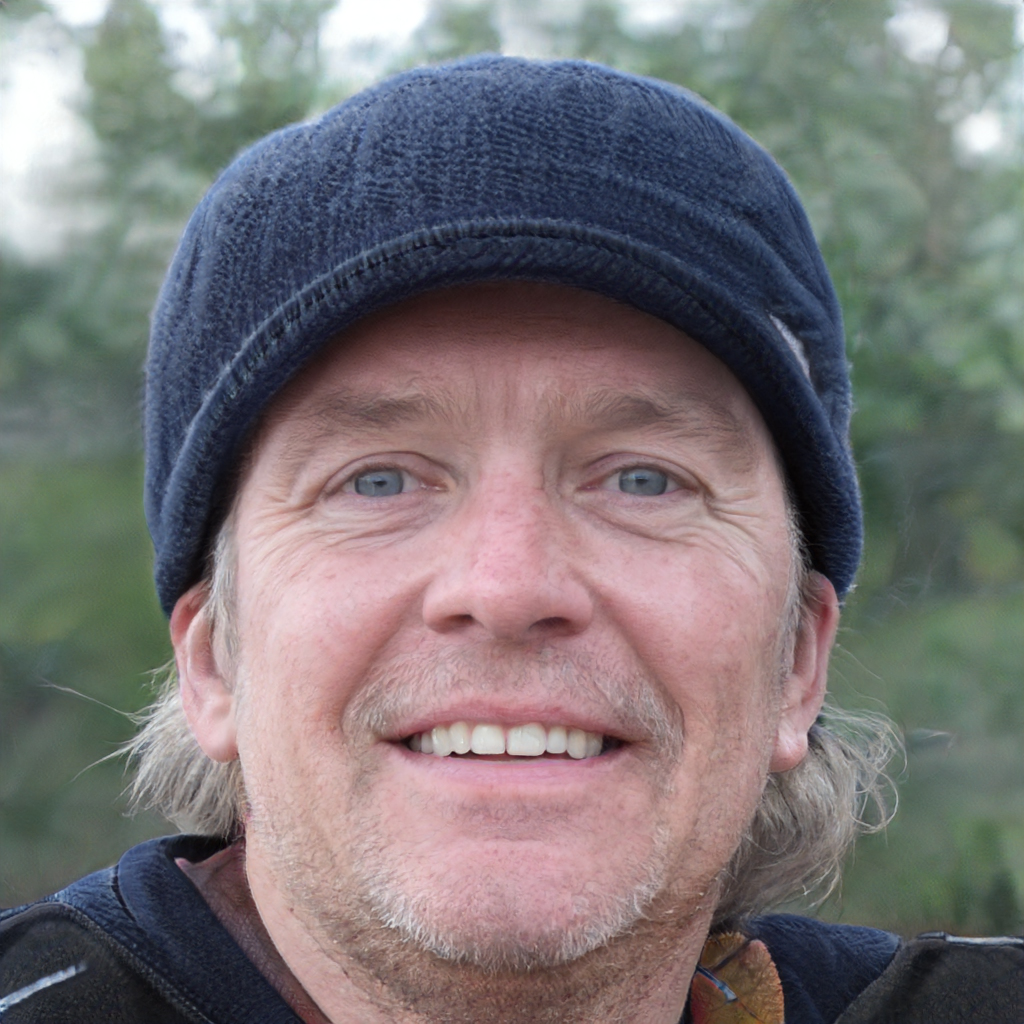
Gender: Male